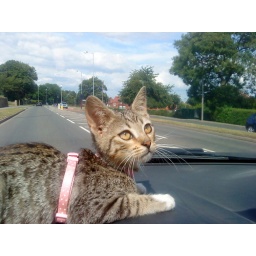
Cherokee in the car on the way to the lake for a walk! (dogs in the back) :D